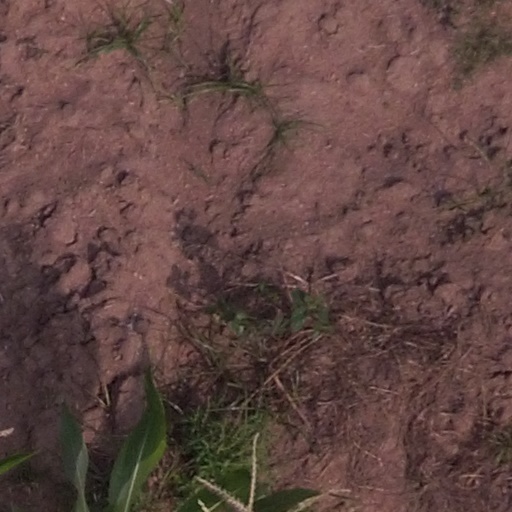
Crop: maize; corn